Kipsigis people

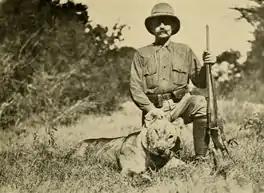
Big game in Sotik plains in 1910

A number of factors taking place in the early 1920s led to what has come to be termed the Nandi Protest or Uprisings of 1923. It was the first expression of organized resistance by the Nandi since the wars of 1905–06.